Zhuliangomyces illinitus

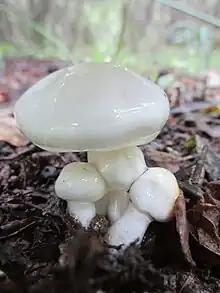

"Zhuliangomyces illinitus" is not currently considered economically important for humans, and its full ecological impact is unknown. In 2007, a study identified 4 unique bioactive compounds produced by "Z. illinitus in vitro". Two illinitones (compounds 1 and 2) and one limcellone (compound 3), along with compound 4a, 11-Desoxyeleganthol, were isolated from the fermentative product of "Z. illinitus." Compounds 2 and 3 exhibited some cytotoxic effects, while Compound 1 exhibited nematocidal activity when introduced to "Caenorhabditis elegans". Compounds 1 and 3 both also inhibited the growth of plant shoots at high concentrations, with Compound 1 also affecting root growth. The biological activity of Compound 4a remains undescribed. None of the isolated molecules displayed any antibacterial properties.